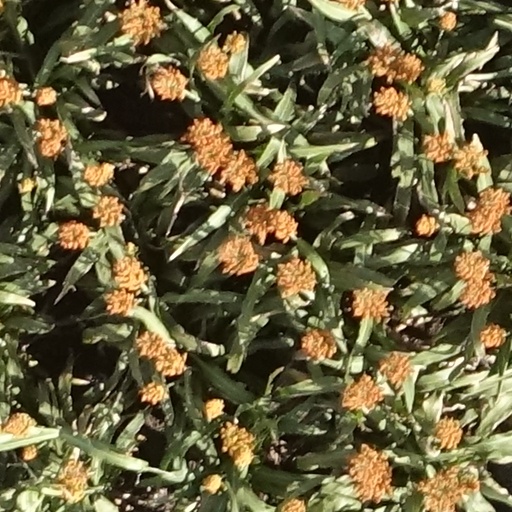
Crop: sorghum